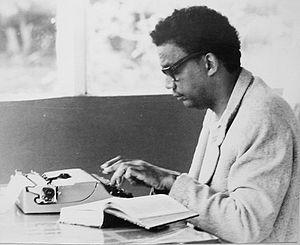
L'historien Roger Gaillard au travail dans sa résidence de Kenskoff en 1973 (photo Maxime Gaillard).
Roger Gaillard, recteur, écrivain et historien haïtien.